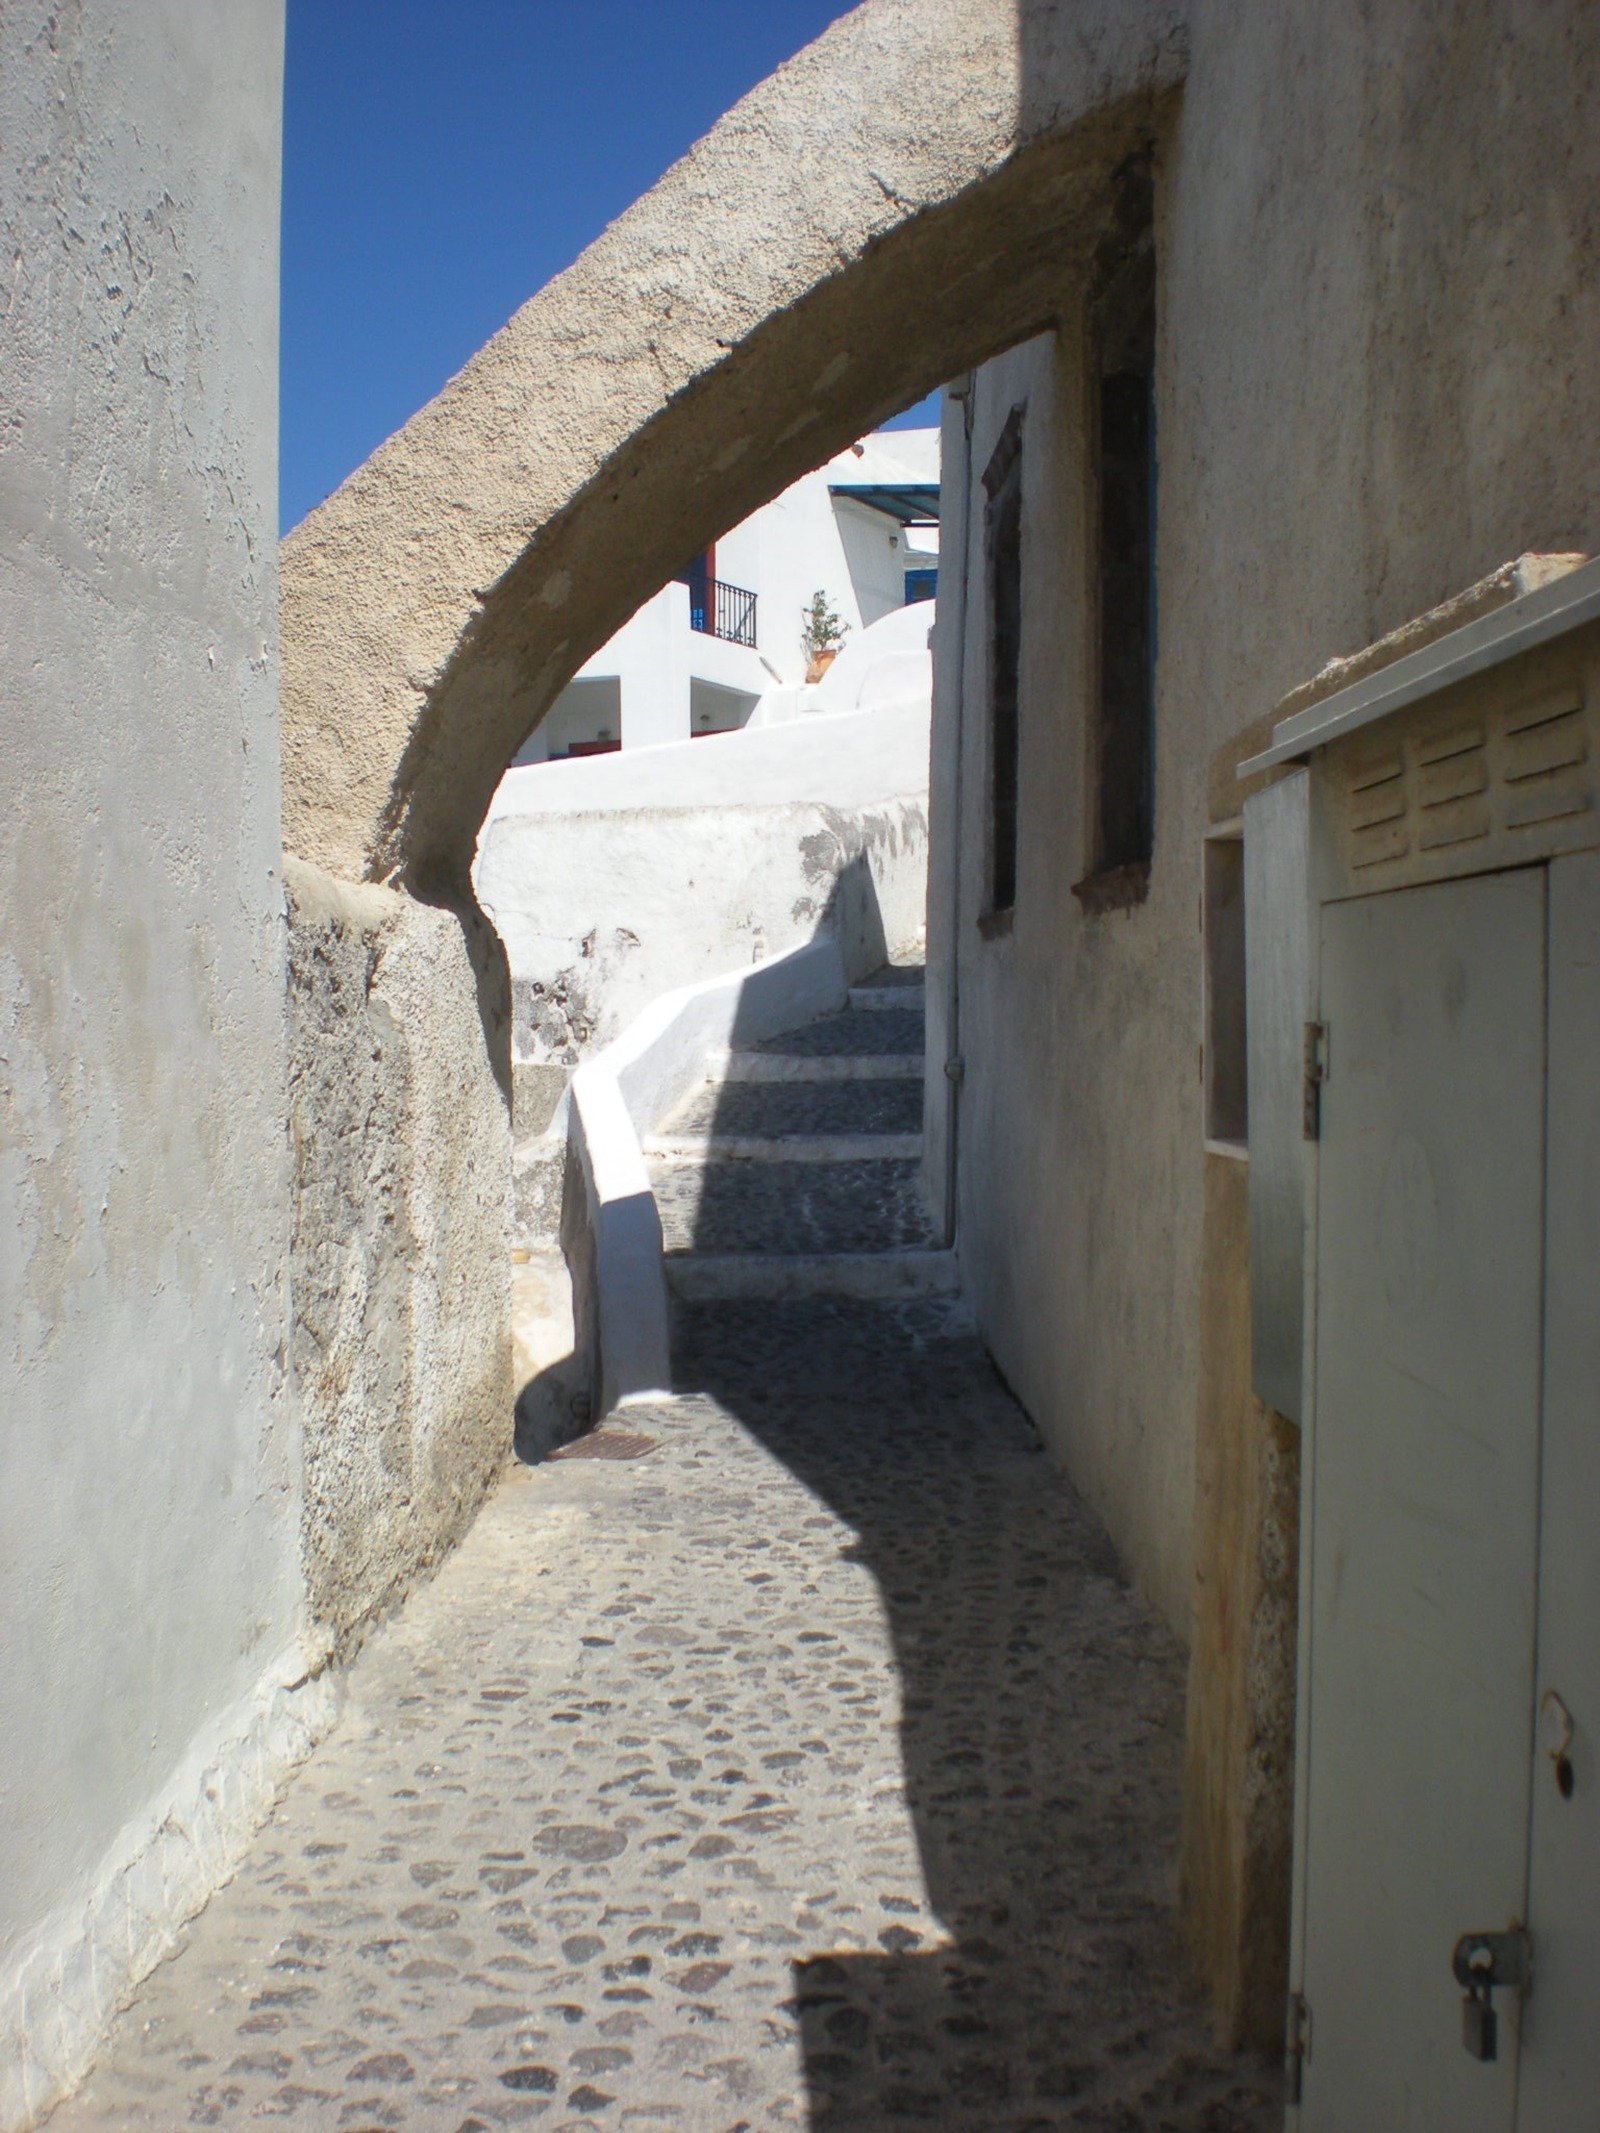
architecture, road, street, alley, wall, arch, santorini, temple, ruins, infrastructure, marine, greece, street view, oia, greek island, ancient history